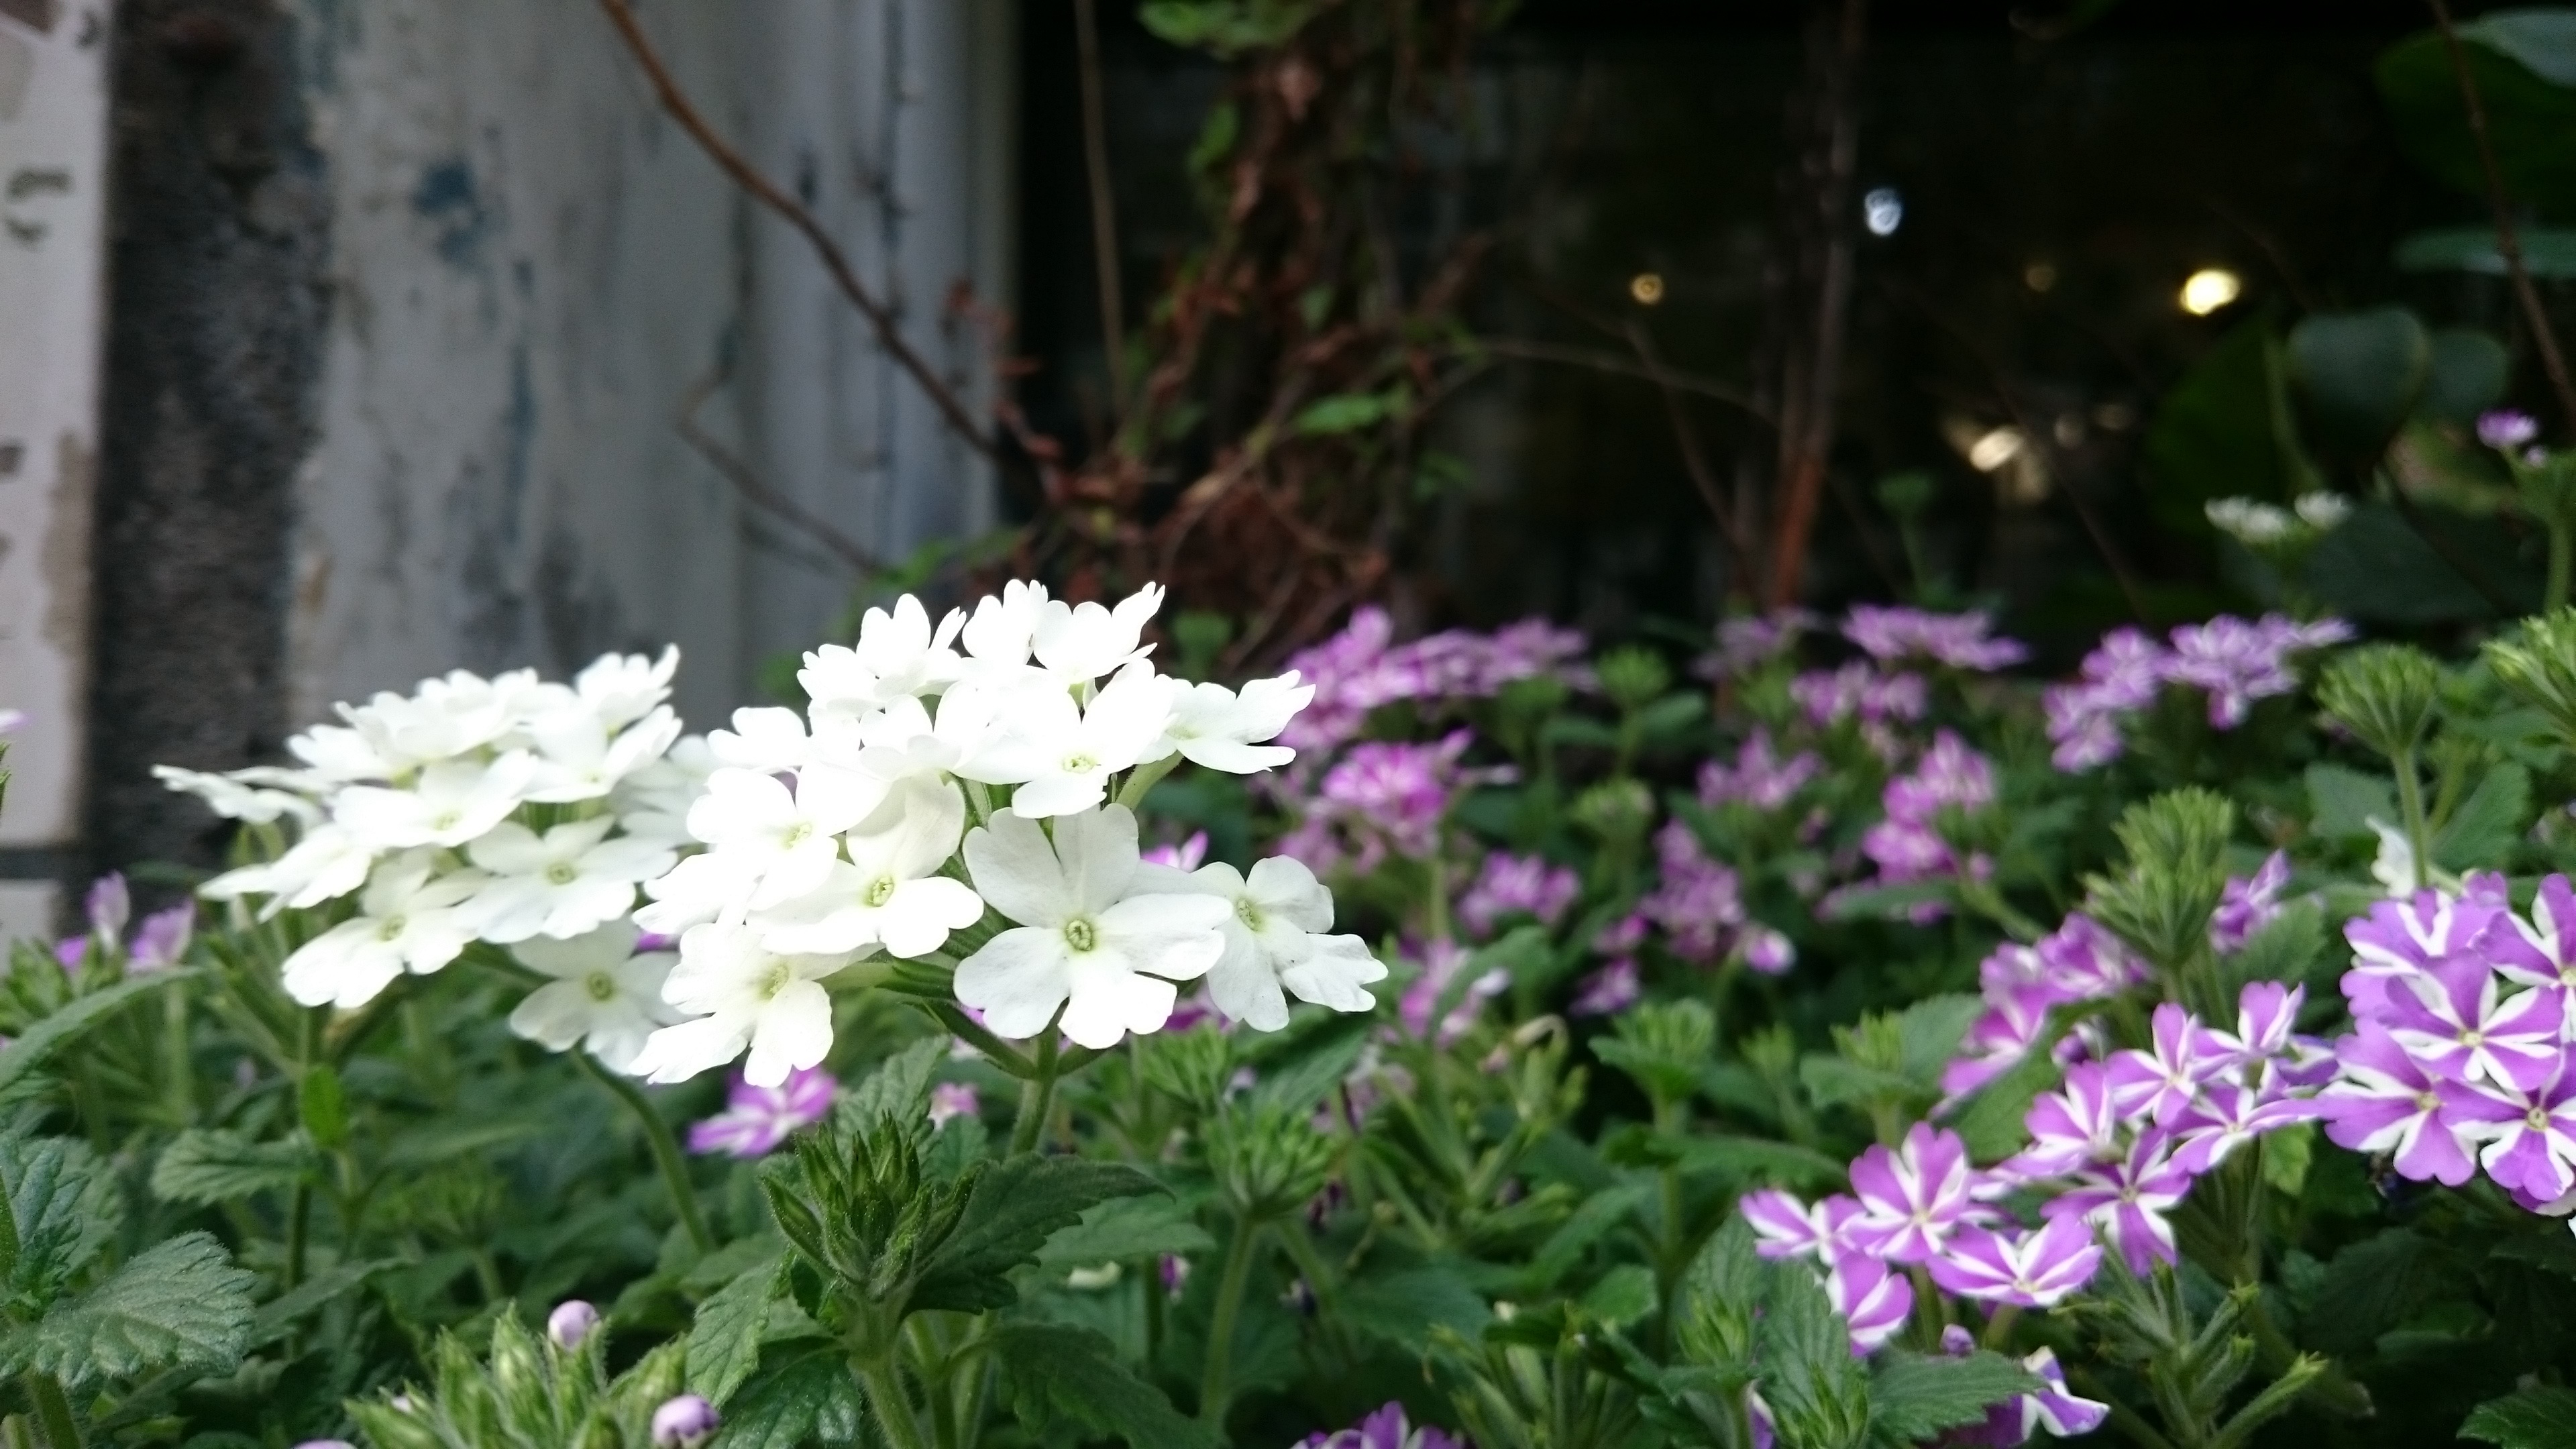
plant, flower, botany, garden, flora, wildflower, shrub, flowering plant, land plant